Indeevar

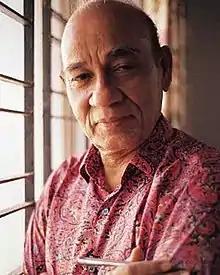

Shyamalal Babu Rai, known professionally as Indeevar (also credited as Indiwar and Indeewar), (1 January 1924 – 27 February 1997) was one of the leading Hindi film lyricists from the 1960s then through1990s